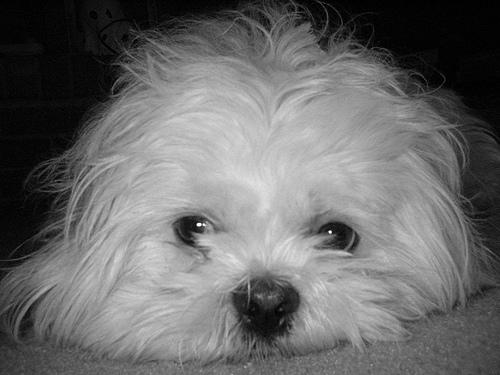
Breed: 215-n000038-Lhasa